Overland Campaign

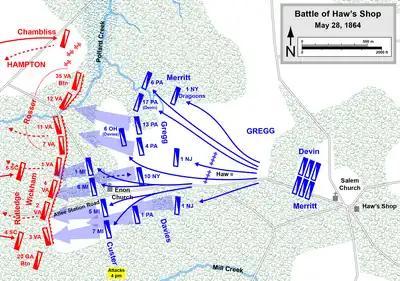
Battle of Haw's Shop

At 8 a.m. on May 28, Hampton rode off from Atlee's Station. As more of Grant's infantry crossed the pontoon bridge over the Pamunkey, Brig. Gen. David McM. Gregg led his cavalry division probing west from Hanovertown, searching for Lee, while Brig. Gen. Alfred T. A. Torbert's division began to picket along Crump's Creek in the direction of Hanover Court House. Three miles west of Hanovertown, and a mile beyond a large blacksmith shop called Haw's Shop, Gregg's troopers ran into Hampton at Enon Church, finding the Confederate cavalrymen dismounted in a wooded area, hurriedly erecting breastworks made of logs and rails, and well covered by artillery. Brig. Gen. Henry E. Davies Jr., deployed pickets from the 10th New York Cavalry to Hampton's front, but they were driven back. The Confederates deployed in line in shallow rifle pits faced with log and fence-rail breastworks. Before Hampton could attack the approaching Union cavalry, Col. J. Irvin Gregg's brigade arrived and moved to the right of Davies's men, extending his flank. A Confederate mounted charge, followed by dismounted troopers, was repulsed. Hampton fed in the green troops of the 4th South Carolina on his right and they met Davies's next charge with their longer range Enfield rifles, killing or wounding 256 men. Union return fire was heavy as well, because the troopers were armed with seven-shot Spencer repeating carbines.